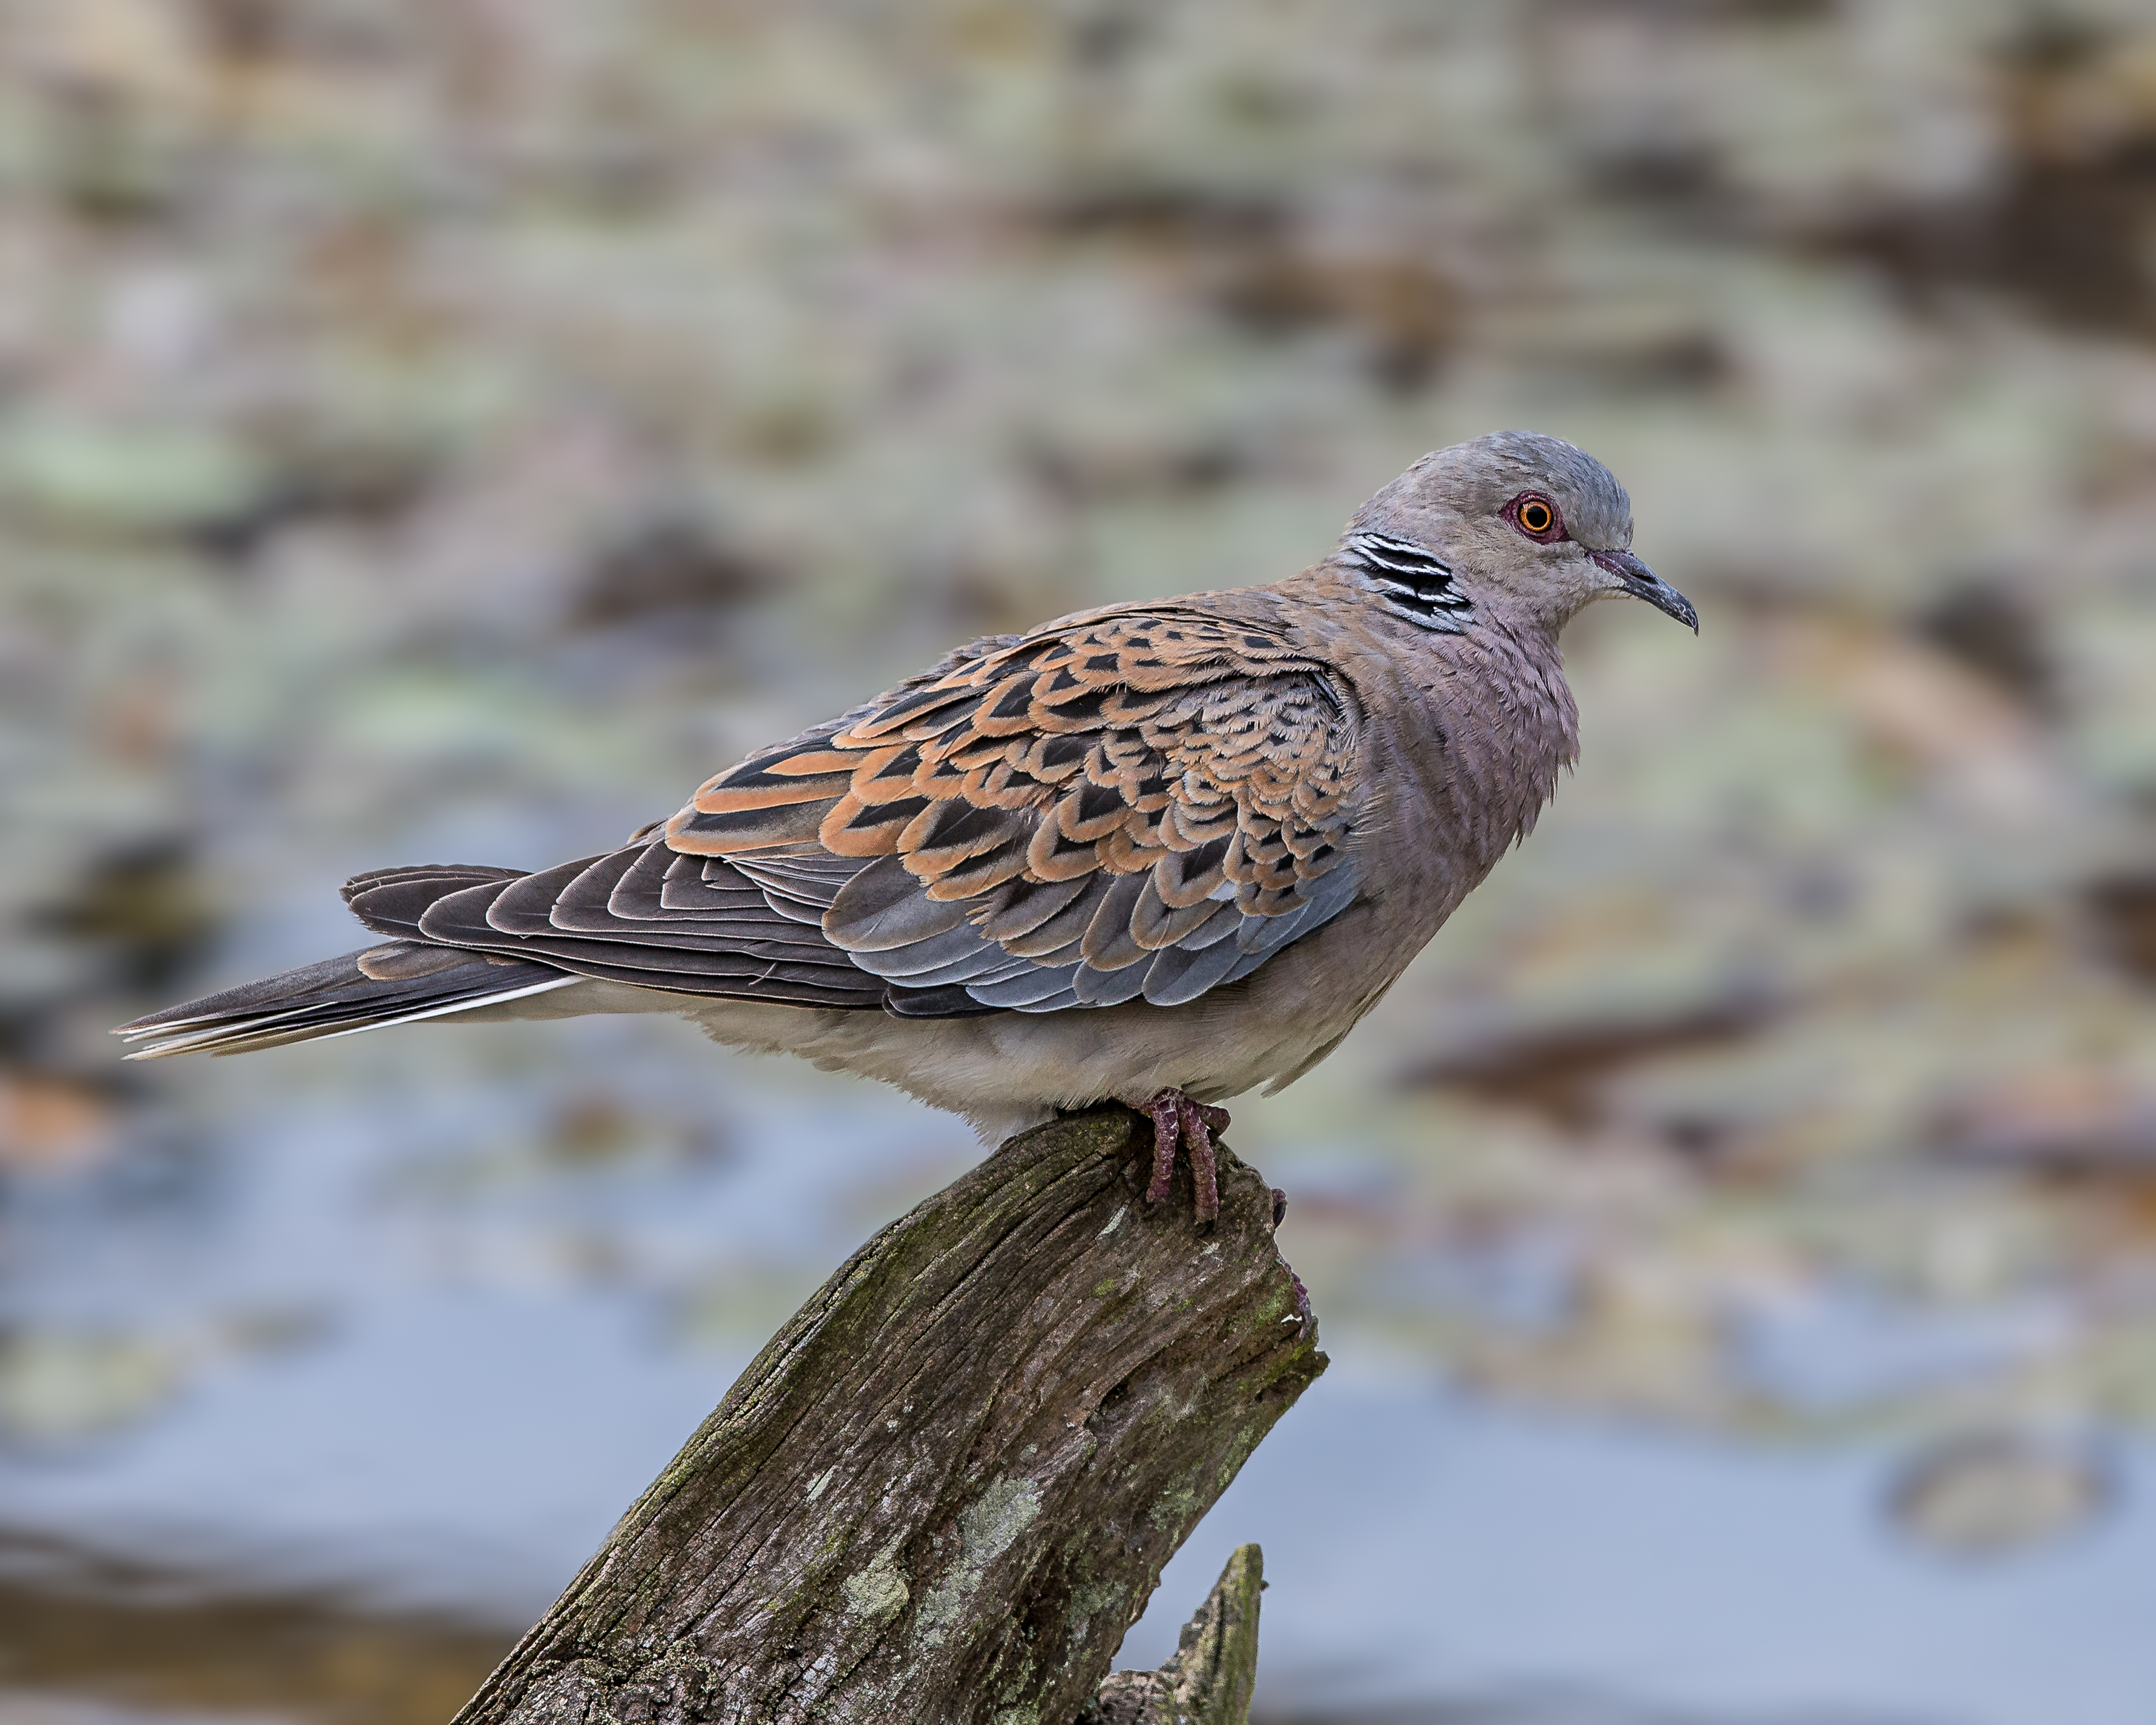
bird, wing, wildlife, beak, fauna, close up, vertebrate, sparrow, finch, shorebird, sandpiper, andymorffew, morffew, aviary, pensthorpe, turtledove, captivebird, brambling, wren, lark, house sparrow, perching bird, emberizidae, cinclidae, ortolan bunting